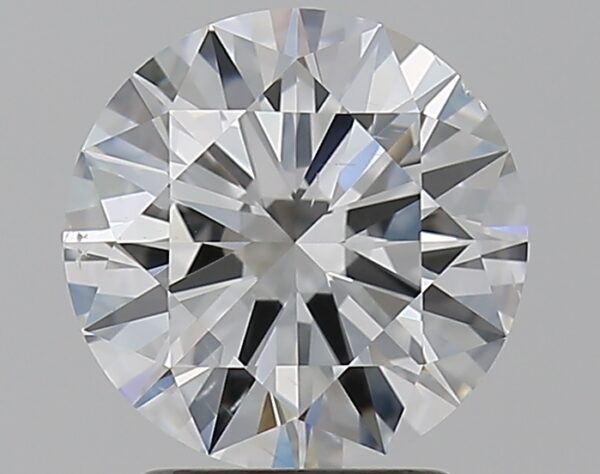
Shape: round
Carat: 2
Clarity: SI1
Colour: F
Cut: EX
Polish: EX
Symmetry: EX
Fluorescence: N
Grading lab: GIA
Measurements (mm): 8.21 x 8.22 x 4.88